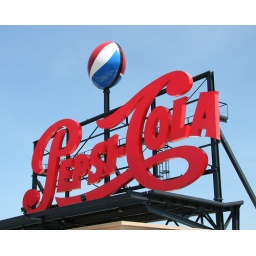
Pepsi-Cola sign in right field